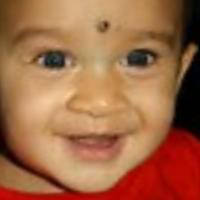
Age group: age 01-10